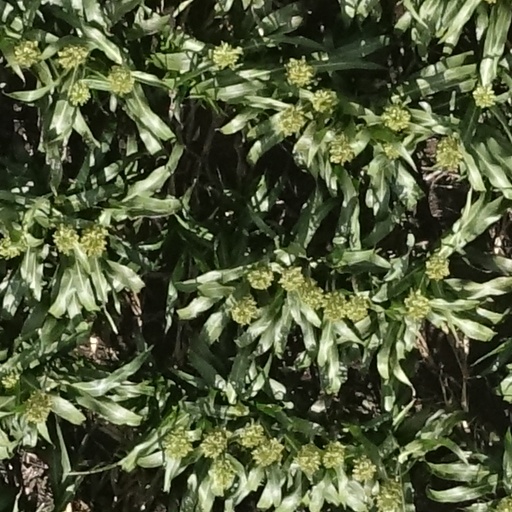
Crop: sorghum